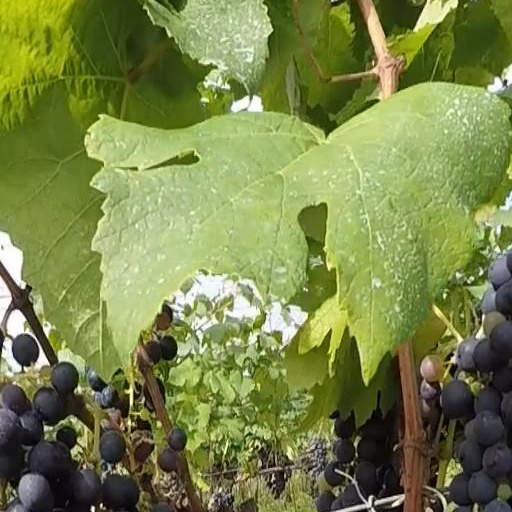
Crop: grape